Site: saxony
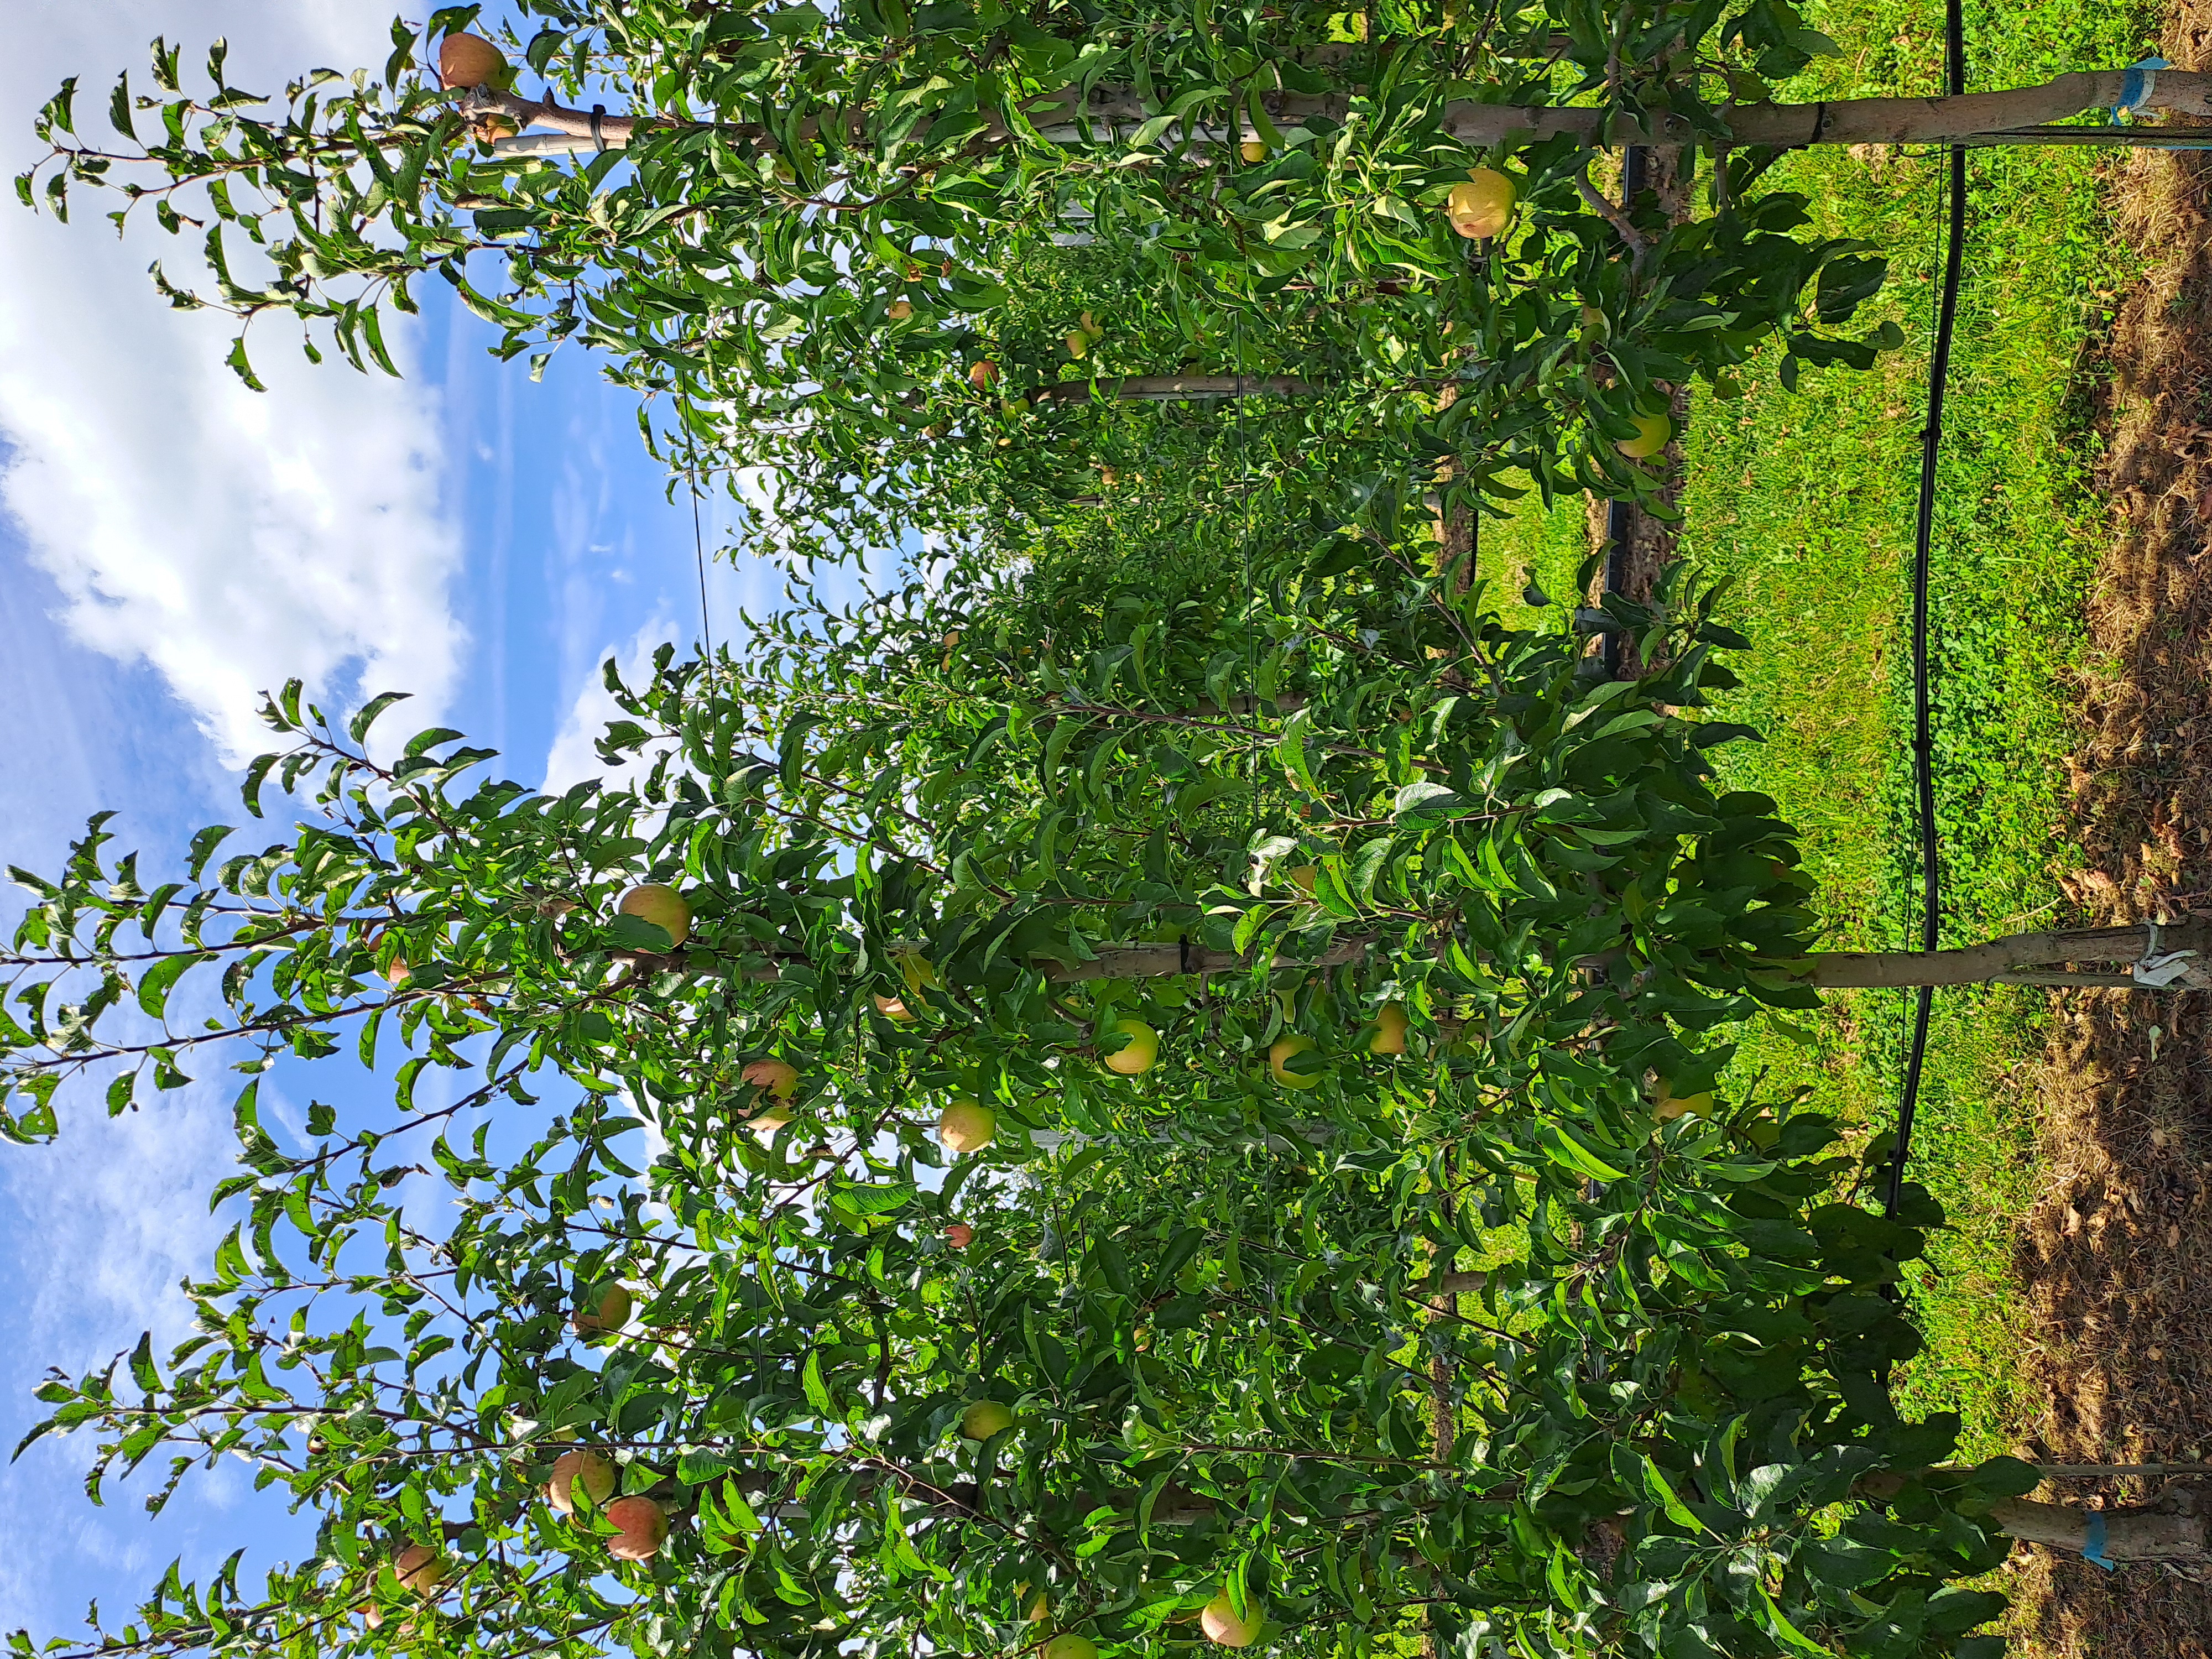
Growth stage (BBCH 85): Maturity of fruit and seed